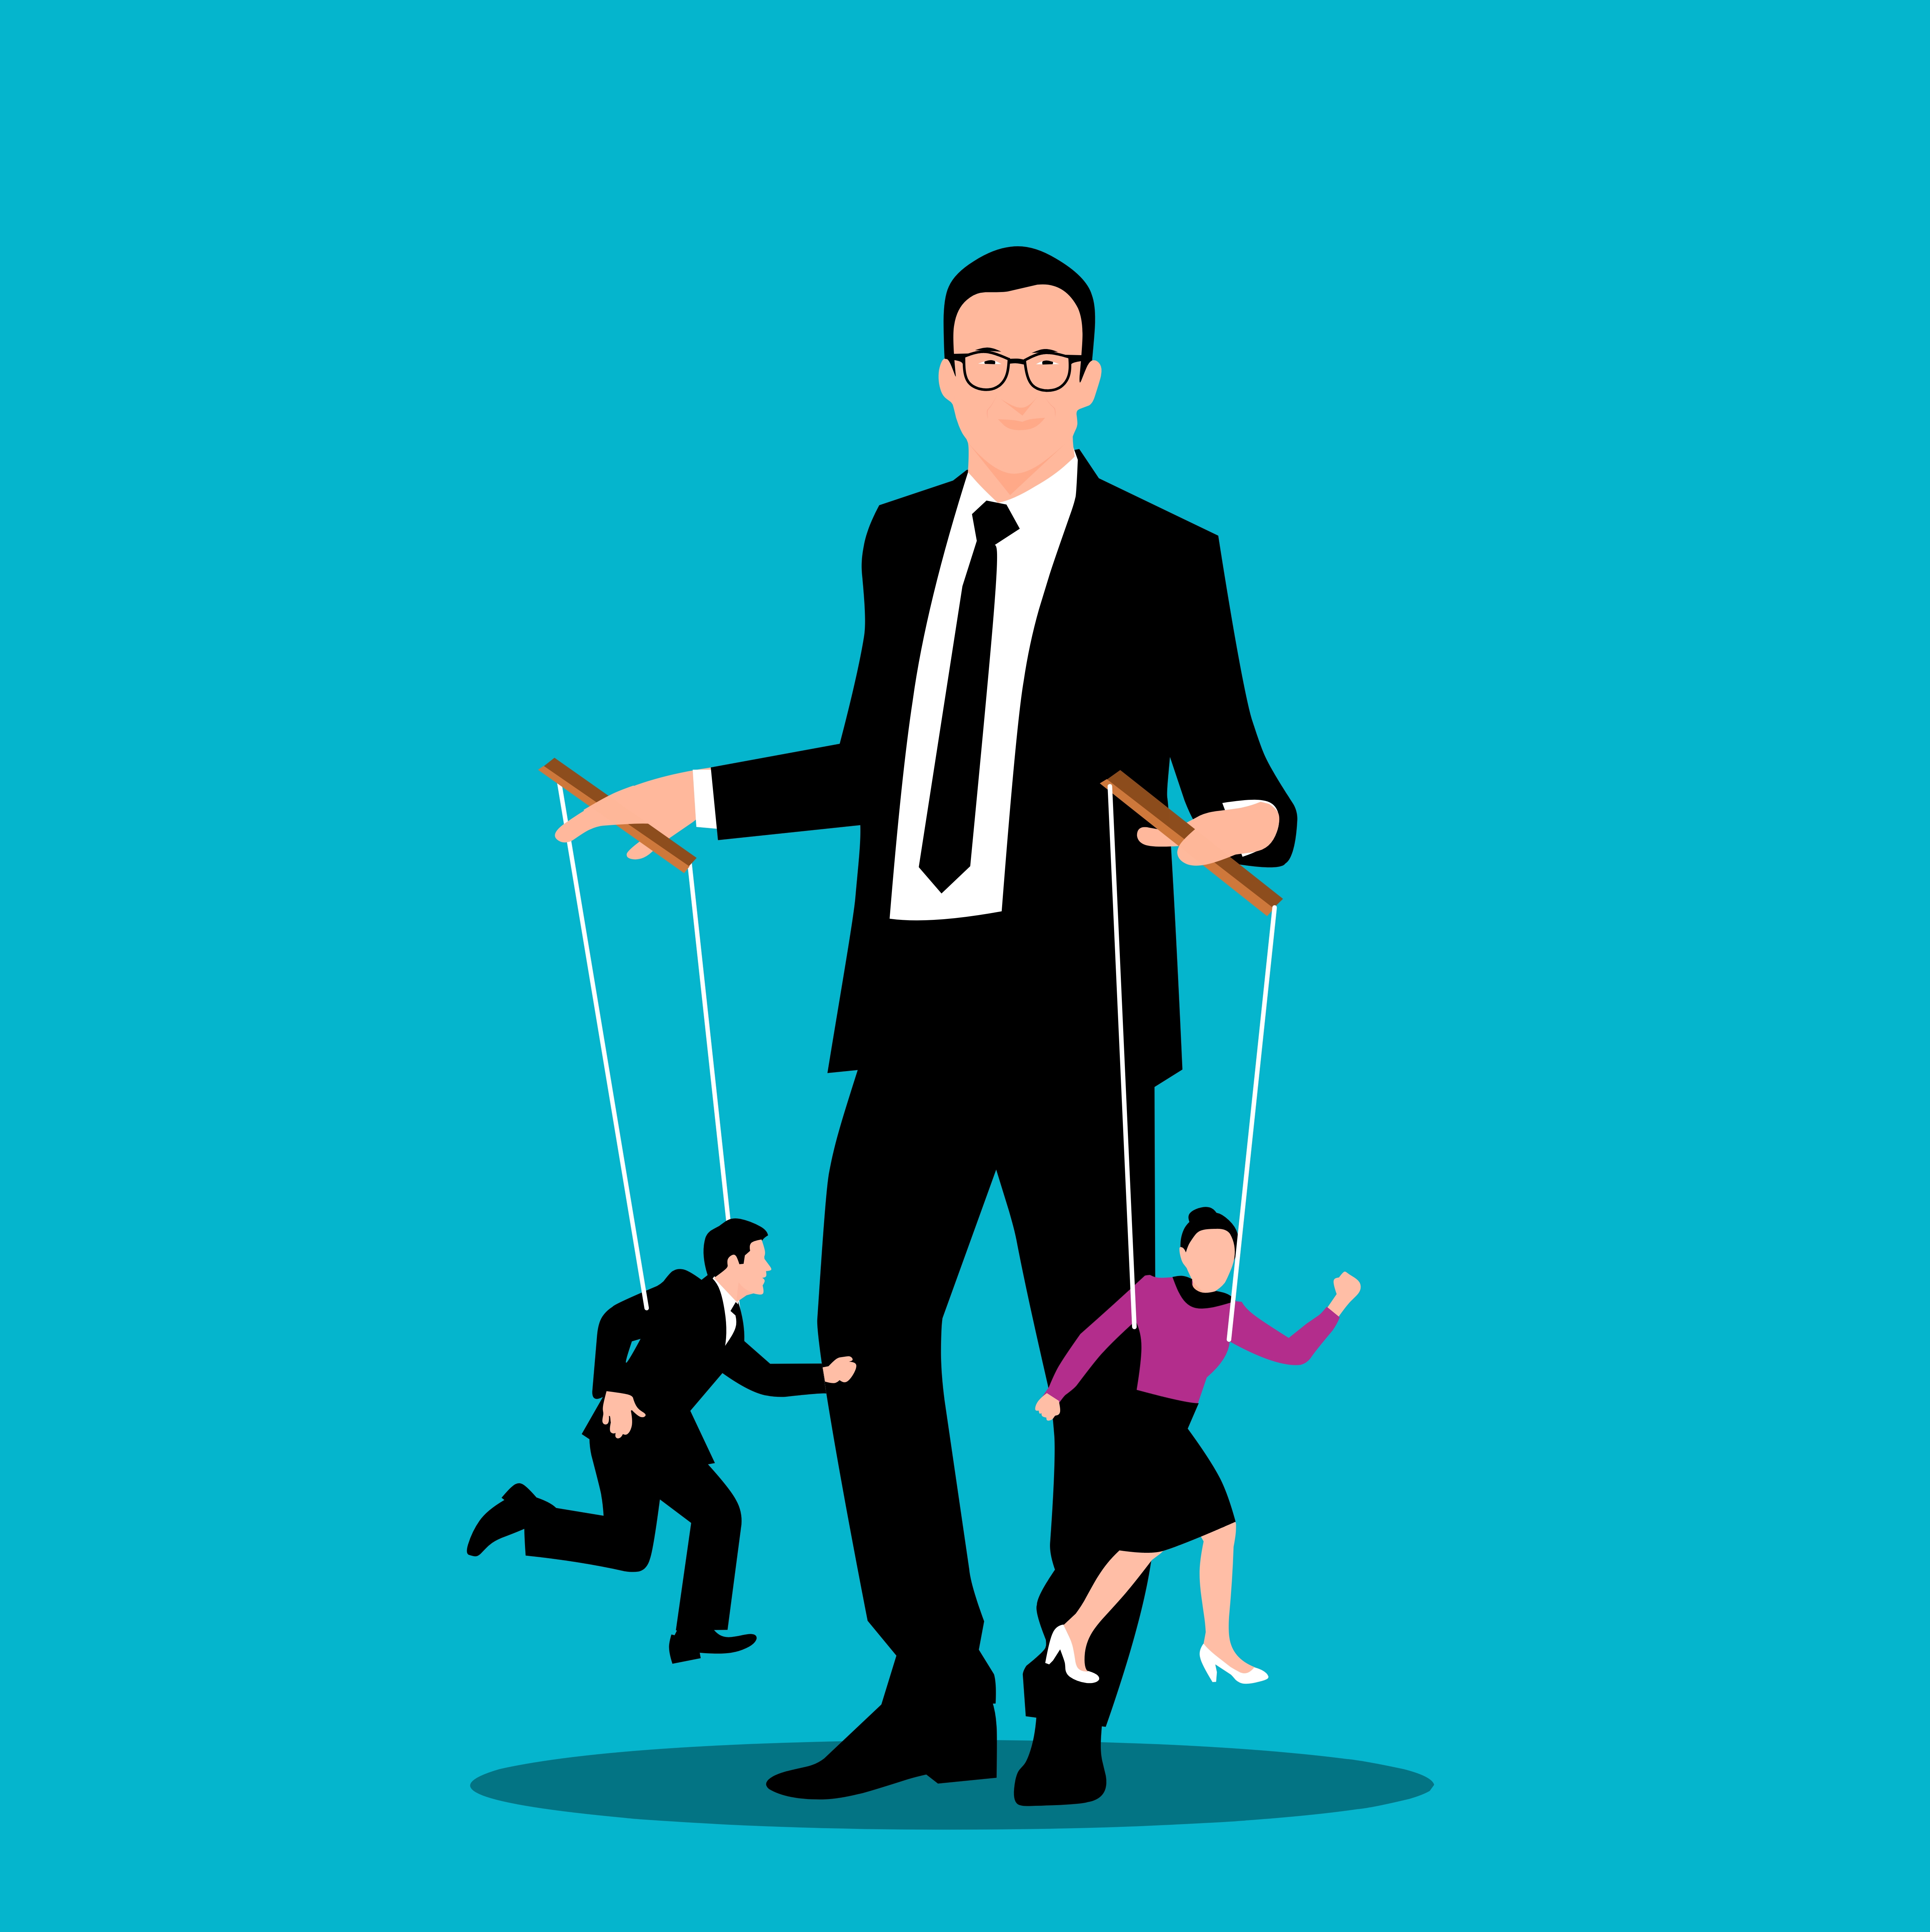
puppet, master, businessman, slave, business, people, controlled, politics, man, boss, hand, under, control, leadership, director, leader, playing, leading, guide, cartoon, attached, metaphor, dictator, support, doll, product, standing, formal wear, animation, Suit trousers, graphics, gesture